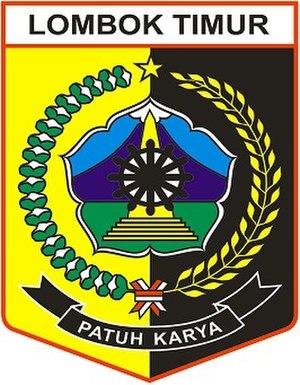
Le kabupaten de Lombok oriental est un Kabupaten des Petites îles de la Sonde occidentales en Indonésie. Il est situé sur l'île de Lombok, son chef-lieu est Selong.